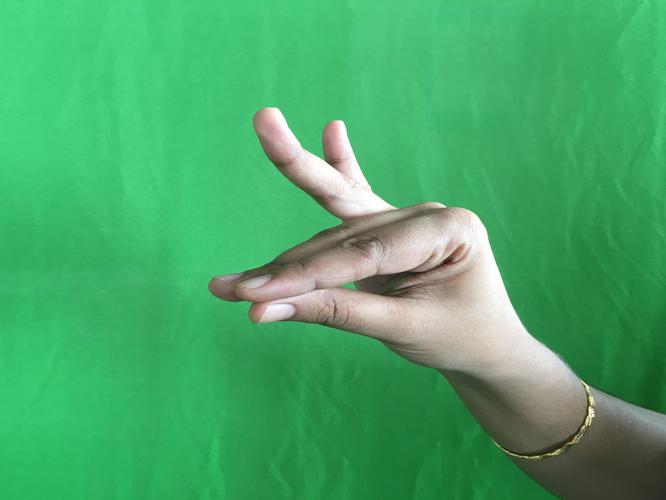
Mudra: Katakamukha_1
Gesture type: single_hand